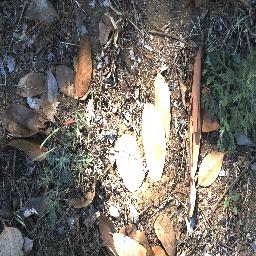
Label: parthenium